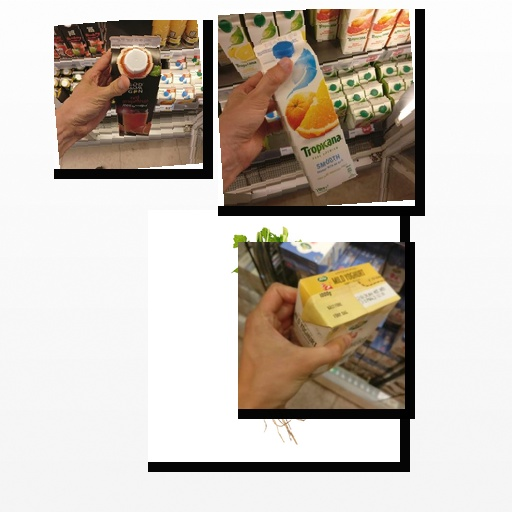
Food items: turnip, vanilla_yogurt, red_grapefruit_juice, mixed_juice